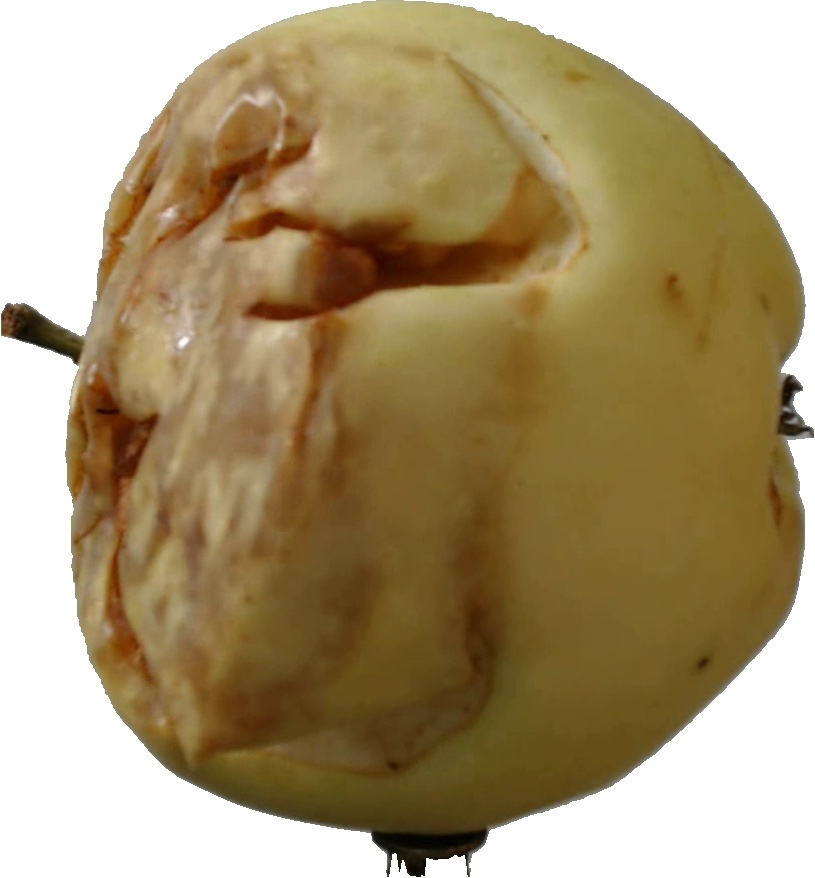
Label: apple_hit_1